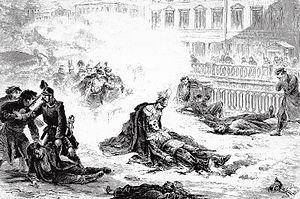
Alexandre II, empereur de Russie, dit « le Libérateur », est également grand-duc de Finlande et roi de Pologne jusqu'en 1867, date à laquelle la Pologne est formellement annexée par l'Empire russe.
Narodnaïa Volia est une organisation populiste terroriste russe de la seconde moitié du XIXᵉ siècle responsable de plusieurs attentats, dont l’assassinat du Tsar Alexandre II le 1ᵉʳ mars 1881.
Sofia Lvovna Perovskaïa, née le 1ᵉʳ septembre 1853 à Saint-Pétersbourg, et pendue dans la même ville le 3 avril 1881, est une militante russe membre de l'organisation terroriste révolutionnaire Narodnaïa Volia.